St. Lawrence's Chapel, Śnieżka

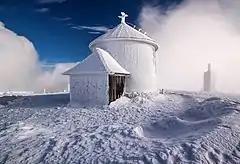
St. Lawrence's Chapel in the Winter.

The construction of the chapel was founded by Count Christof Leopold von Schaffgotsch, as a votive offering to the confiscated wealth of his father. The building of the chapel on Śnieżka was done so to enforce his right to the mountain, which was impeached by Count Czernin. The construction of the chapel on the peak of Śnieżka began in 1665. The construction works were led by architect Bartłomiej Nantwig from Gryfów Śląski. To build the foundation of the chapel, 4.5 metres of debris was removed, together with rock scree to get to a resistant rock base. The chapel was completed in 1681, with the chapel's altar taken from Krzeszów. The chapel was consecrated on August 10, St. Lawrence's Day, in 1681, by the Abbot of Krzeszów Abbey, Bernard Rosa. A regular mass service took place in the chapel until 1810. The chapel on Śnieżka was the first filial church in Miłków, referenced in a visitation protocol in 1687. The Cistercians took control of the chapel until the secularisation of law in 1810. Between 1810 and 1850, the chapel lost its sacramental function, during which the Baroque altar was moved to St. Anne's Chapel in Sosnówka. The building began to function as a mountain hut. The chapel was restored in 1850, by Friedrich Sommer, which returned the chapel's sacramental function. The chapel was re-consecrated in 1850, by Bishop of Wrocław Heinrich Förster. The regularity of sacramental practices was also restored. In 1981, the chapel celebrated its 300-year, with its construction unchanged to the present day.